Iraqi Republic Railways

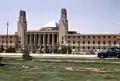
Baghdad Central Station.

Iraqi Republic Railways Company (IRR) is the national railway operator in Iraq.